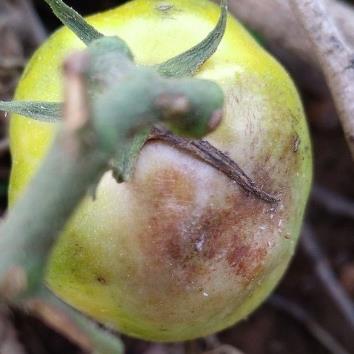
Crop: Tomato
Condition: tomato-late-blight-d